Rotary woofer

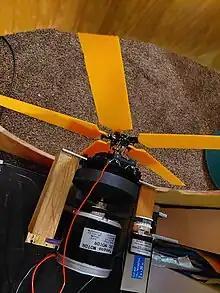
A rotary subwoofer consisting of a motor with a shaft that goes through a subwoofer which actuates an remote-control helicopter swashplate. The fan has five blades and the blades are surrounded by a plywood baffle.

The rotary subwoofer design was first patented on December 1, 1942, by R.C. Sanders, Jr., under U.S. Patent Number 2,304,022.